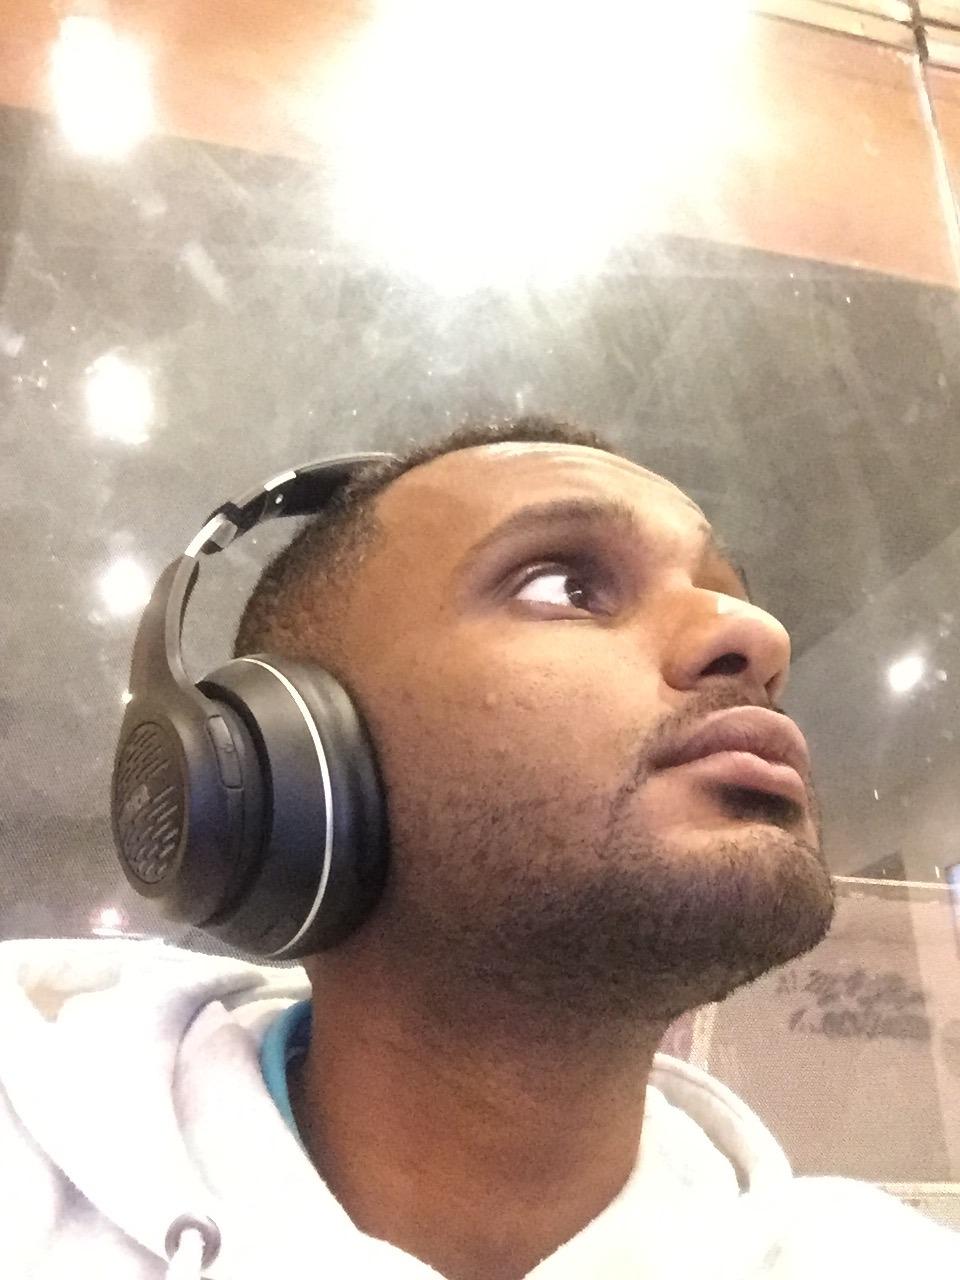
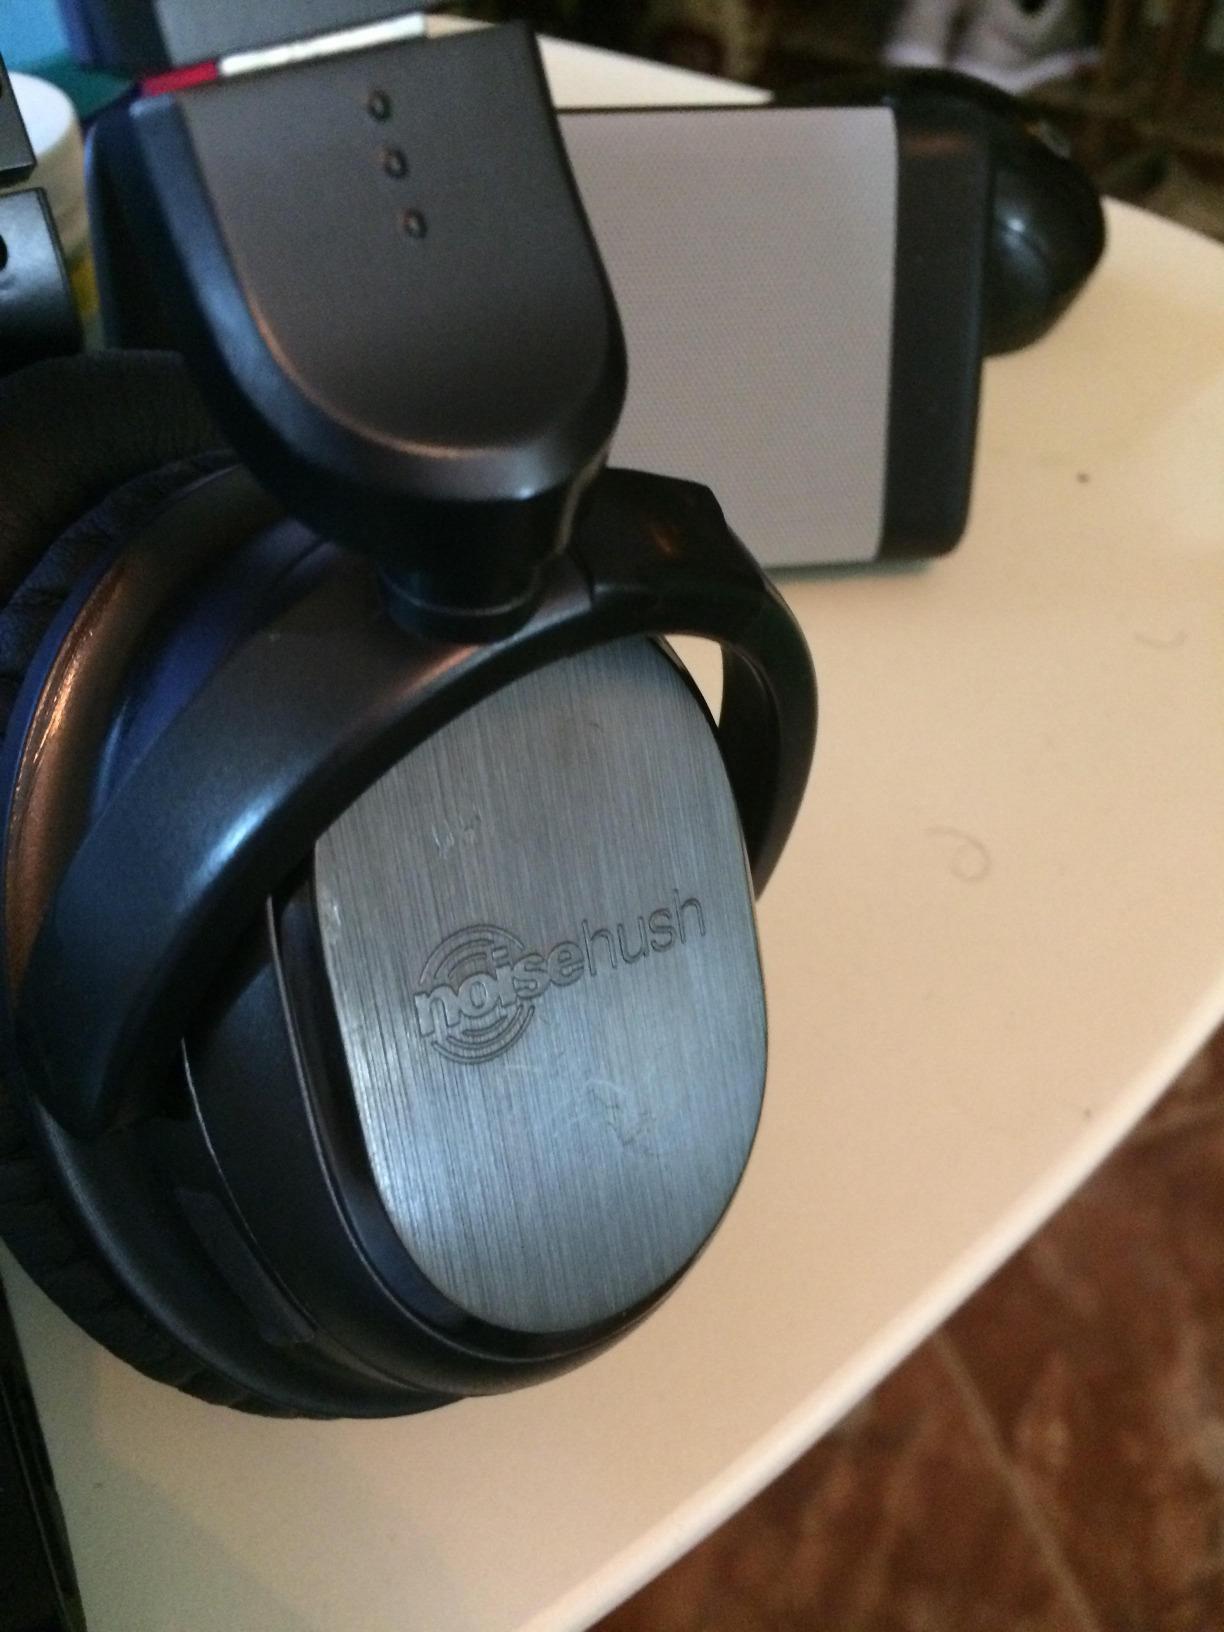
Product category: headphones
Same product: no